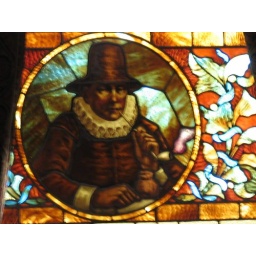
stained glass at Craigdarroch castle - Sir Raleigh in the smoking room